Almenno San Bartolomeo

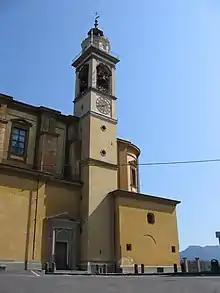
The church of San Bartolomeo di Tremozia

Almenno San Bartolomeo borders the following municipalities: Almè, Almenno San Salvatore, Barzana, Brembate di Sopra, Paladina, Palazzago, Roncola, Strozza, Valbrembo.